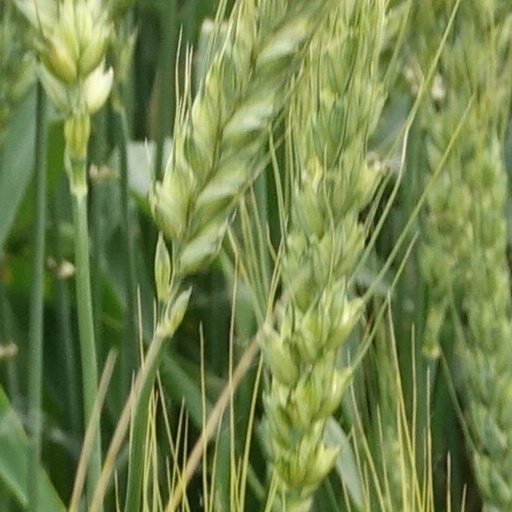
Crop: wheat